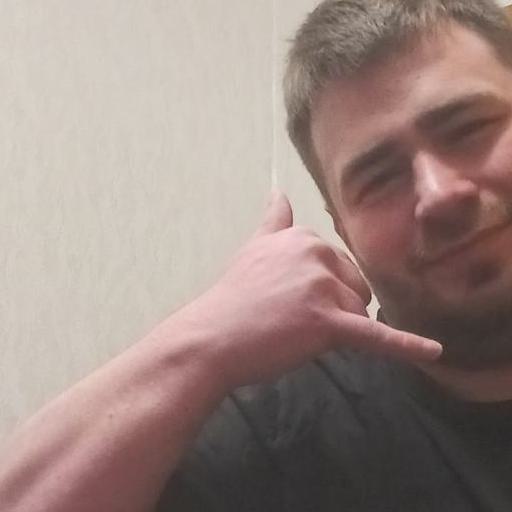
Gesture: call